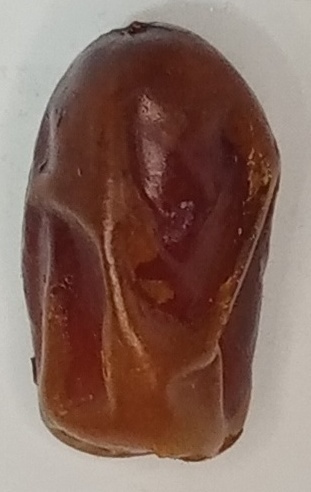
Variety: aseel
Size: small
Grade: grade-1